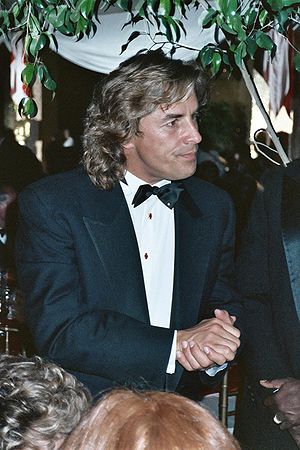
Don Johnson
Donnie Wayne Johnson er en amerikansk skuespiller, som måske er mest kendt for sin hovedrolle som James "Sonny" Crockett i tv-serien Miami Vice. Han havde også hovedrollen i politiserien Nash Bridges. Don Johnson vandt en Golden Globe for sin rolle i Miami Vice. Han har desuden vundet American Power Boat Association Offshore World Cup og er blevet tildelt en stjerne på Hollywood Walk of Fame. Han er også sanger, sangskriver, producer og instruktør.